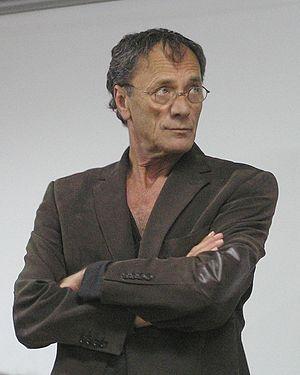
Mohammad Bakri, né en 1953 à al-Bana en Galilée, est un acteur, metteur en scène et réalisateur arabe israélien.